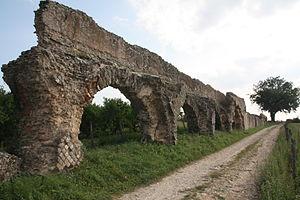
Conduite amont du Réservoir de chasse du siphon du Garon (Aqueduc du Gier) This image was uploaded as part of Wiki Loves Monuments 2012. Afrikaans
Soucieu-en-Jarrest est une commune française des monts du Lyonnais, située dans le département du Rhône en région Auvergne-Rhône-Alpes.